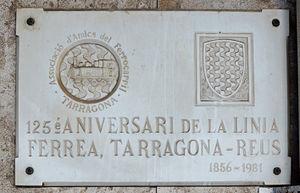
Tarragone, Catalogne: Plaque commémorative du 125e anniversaire de la ligne Tarragona-Reus dans la gare de Tarragone en1891
La ligne Tarragone - Reus - Lérida est une ligne de chemin de fer espagnole qui appartient à ADIF, elle relie Tarragone à Lérida en traversant le Camp de Tarragone, la Conca de Barberà et la plaine de Lérida. La ligne commence à la gare de Tarragone et se termine à la gare de Lérida Pyrénées.
La gare de Tarragone est une gare ferroviaire espagnole appartenant à ADIF située dans la commune de Tarragone, dans la comarque du Tarragonès, à proximité du port de Tarragone. La gare est à l'origine de trois lignes, la ligne Tarragone - Reus - Lérida, la ligne Barcelone - Vilafranca - Tarragone et la ligne Tarragone - Tortosa / Ulldecona. Dans cette gare circule des trains des lignes R14, R15, R16 et Ca6, des trains des lignes RT1 et RT2, ainsi que des trains de longue distance, les trois services sont exploités par la Renfe. La gare dispose de 7 voies, d'une gare marchandises et de diverses voies pour garer les trains.